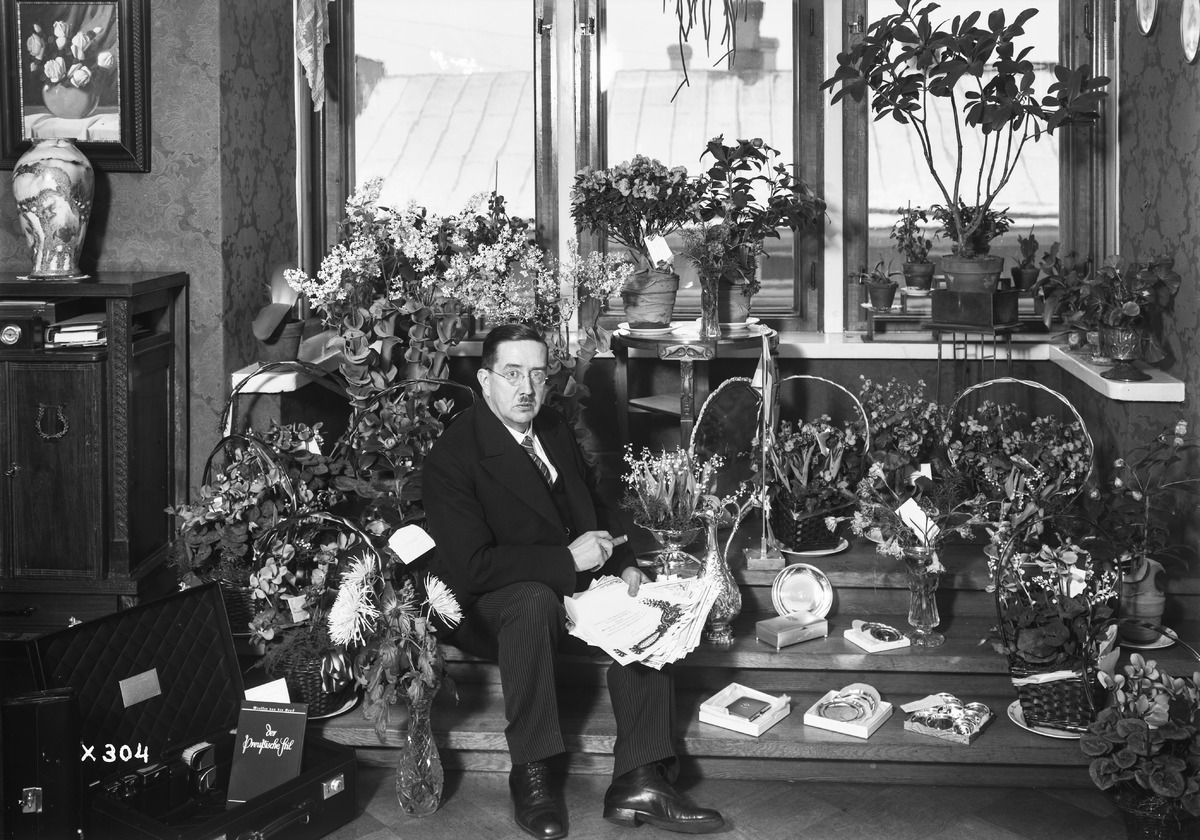
Mies kukkien keskellä
A man with flowers
sisällön kuvaus: Mies kukkien ja lahjojen keskellä todennäköisesti vuonna 1933. content description: A man with flowers and presents probably in 1933-
Vuosi: 1933
Paikka: , Suomi, Suomi
Aiheet: kokokuva; miehet; merkkipäivät; lahjat; kukat; men; flowers; presents; special days